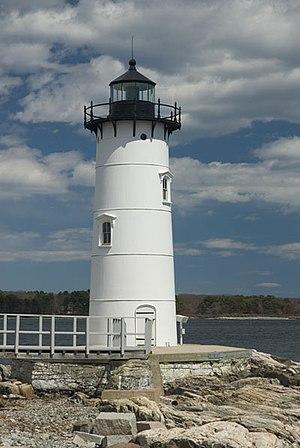
Liste des phares du New Hampshire : L'État du New Hampshire n'a que 29 km de littoral, entre le Maine et le Massachusetts. Il ne compte que 2 phares côtiers et 3 phares sur le Lac Sunapee.
Le phare de Portsmouth Harbor est un phare actif situé au port de Portsmouth, dans le comté de Rockingham de l'État du New Hampshire, aux USA.